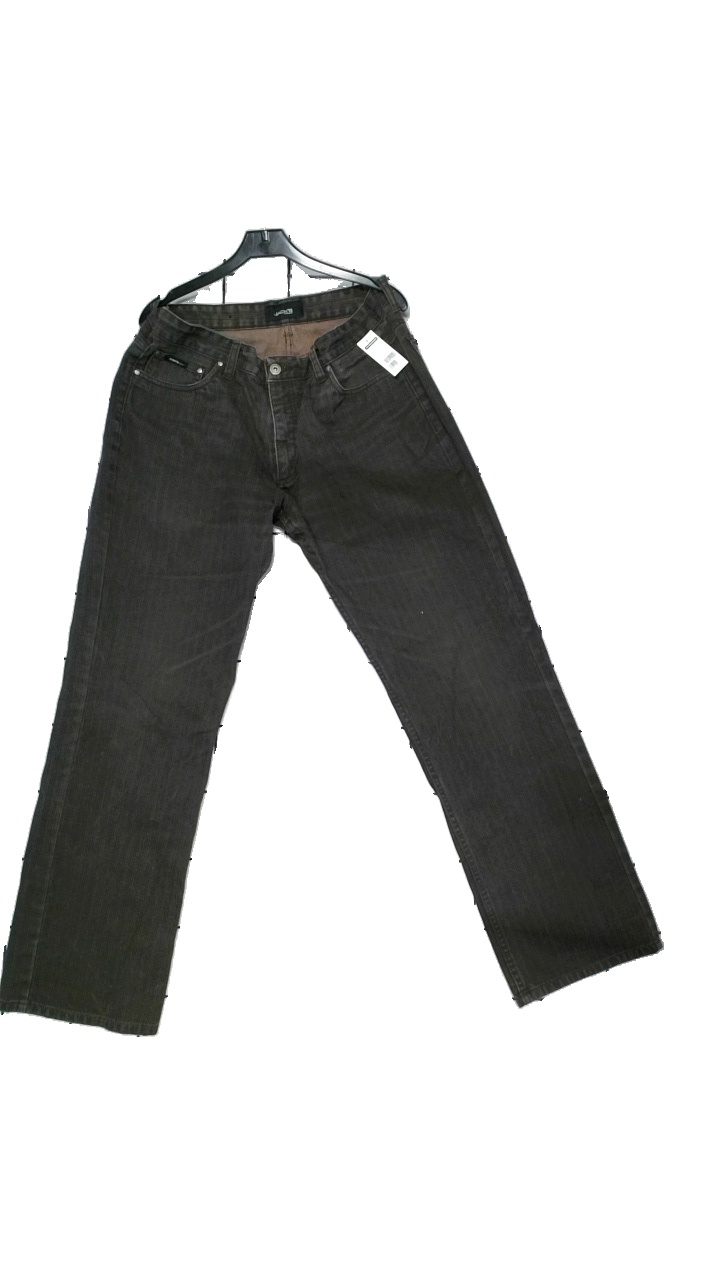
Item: Jeans (Men)
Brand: Jacks
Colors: Brown, Grey
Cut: Regular, Loose
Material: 100% cotton
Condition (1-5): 3
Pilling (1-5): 3
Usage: Reuse
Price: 50-100